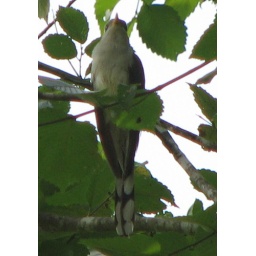
Yellow-billed Cuckoo in tree above bb box 080307